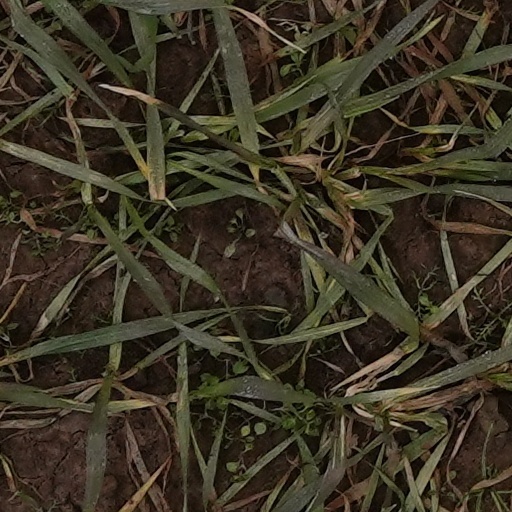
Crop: wheat